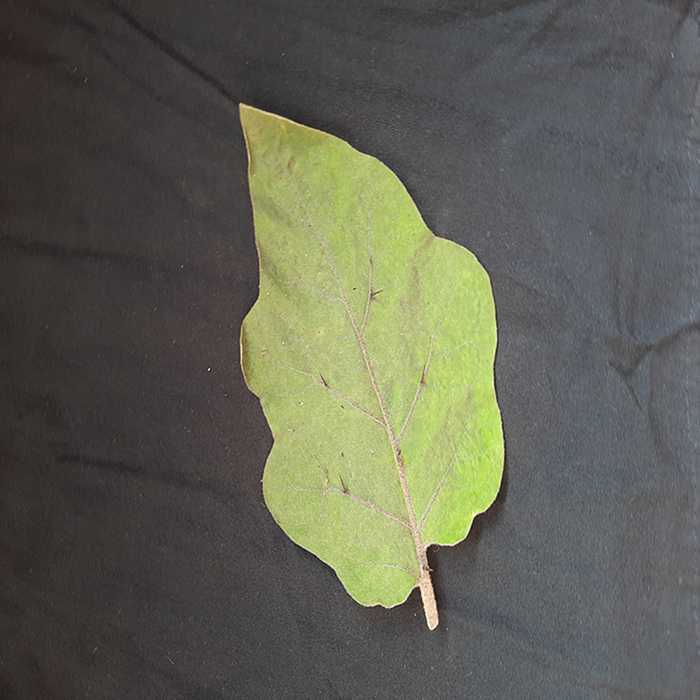
Plant: Eggplant
Label: Eggplant fresh leaf